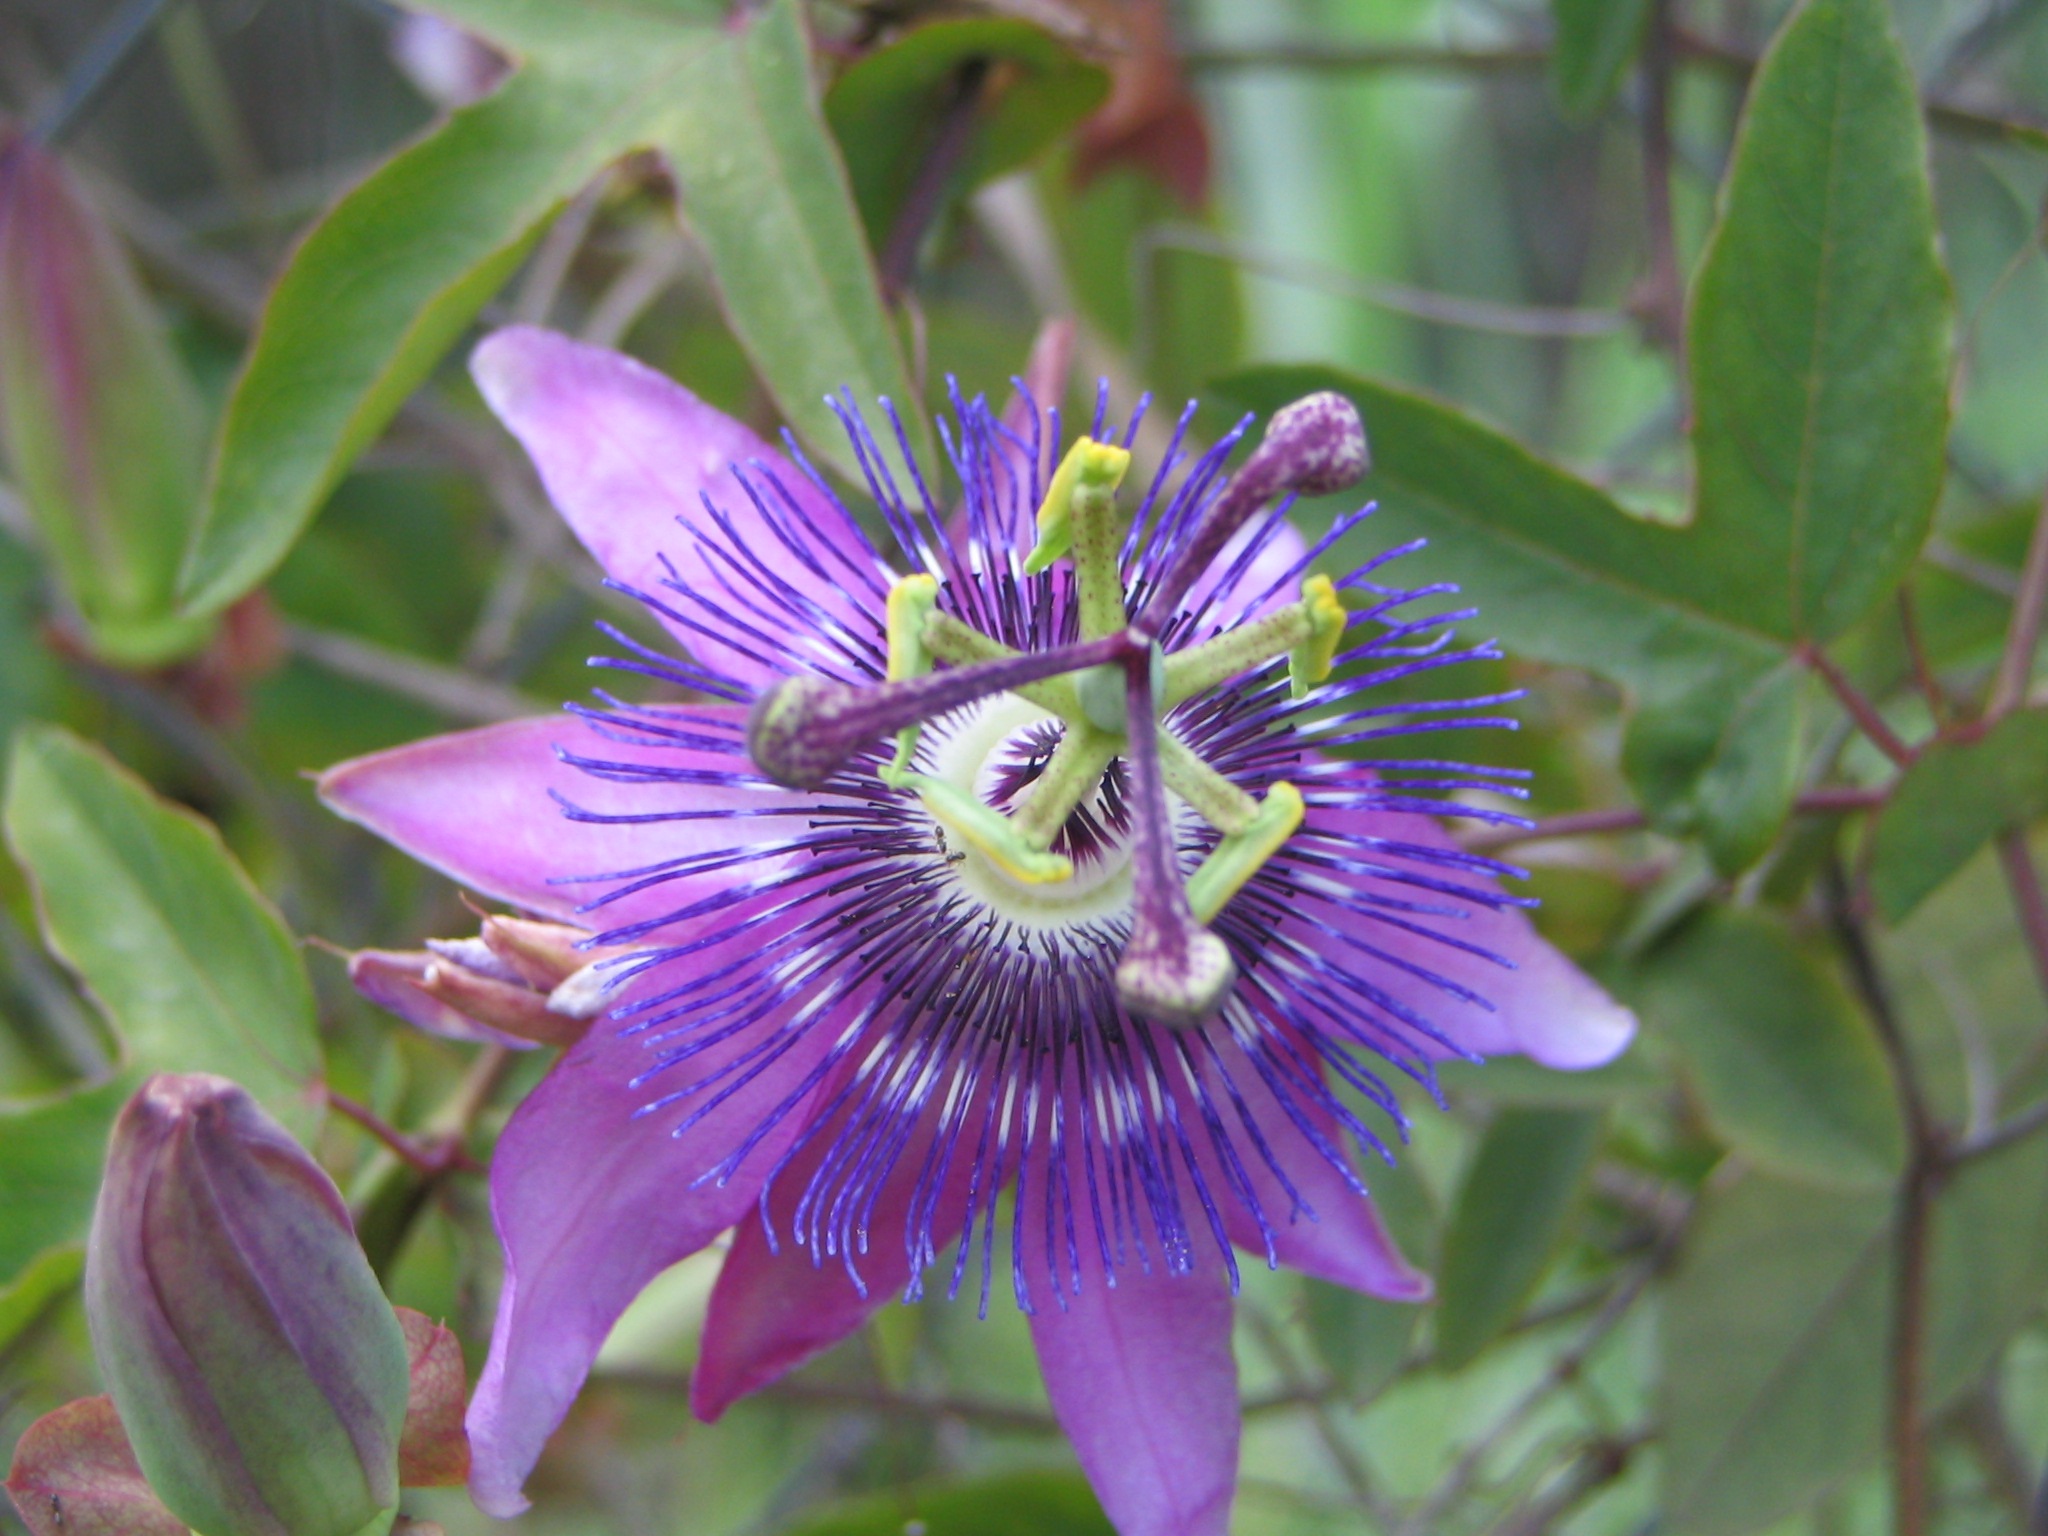
nature, plant, flower, botany, flora, wildflower, flowers, vegetation, passion flower, flowering, macro photography, flowering plant, land plant, passion flower family, purple passionflower